Kursaal (amusement park)

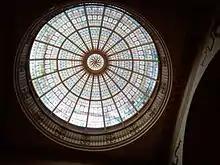
Interior look of the Kursaal dome

The Kursaal site was opened in 1894 by Henry Austen on fifteen acres of land leased from solicitor Alfred Tollhurst and his son Bernard Wiltshire Tollhurst, as the Marine Park and Gardens. The park was designed by Henry Ernest Milner, consisted of gardens, with a bandstand, a 15,000 sq. foot sprung dance floor and a two-acre lake. Four acres of the site was enclosed by a cycle track, where football and cricket was played. Austen proposed to open a pavilion in the park to sell alcohol, but this was objected to by the Women's Temperance Movement, and the Tollhursts were so incensed by this that they announced that they would sell the site for housing.